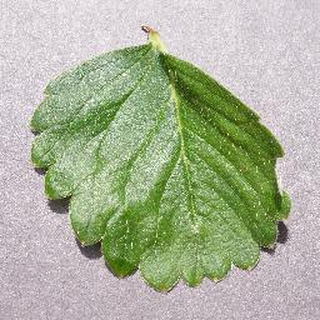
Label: healthy_strawberry